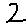
Label: 2